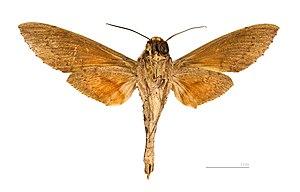
Erinnyis ello est une espèce d'insectes lépidoptères de la famille des Sphingidae, de la sous-famille des Macroglossinae, de la tribu des Dilophonotini, de la sous-tribu des Dilophonotina et du genre Erinnyis. C'est l'espèce type pour le genre.